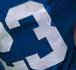
Number: 3